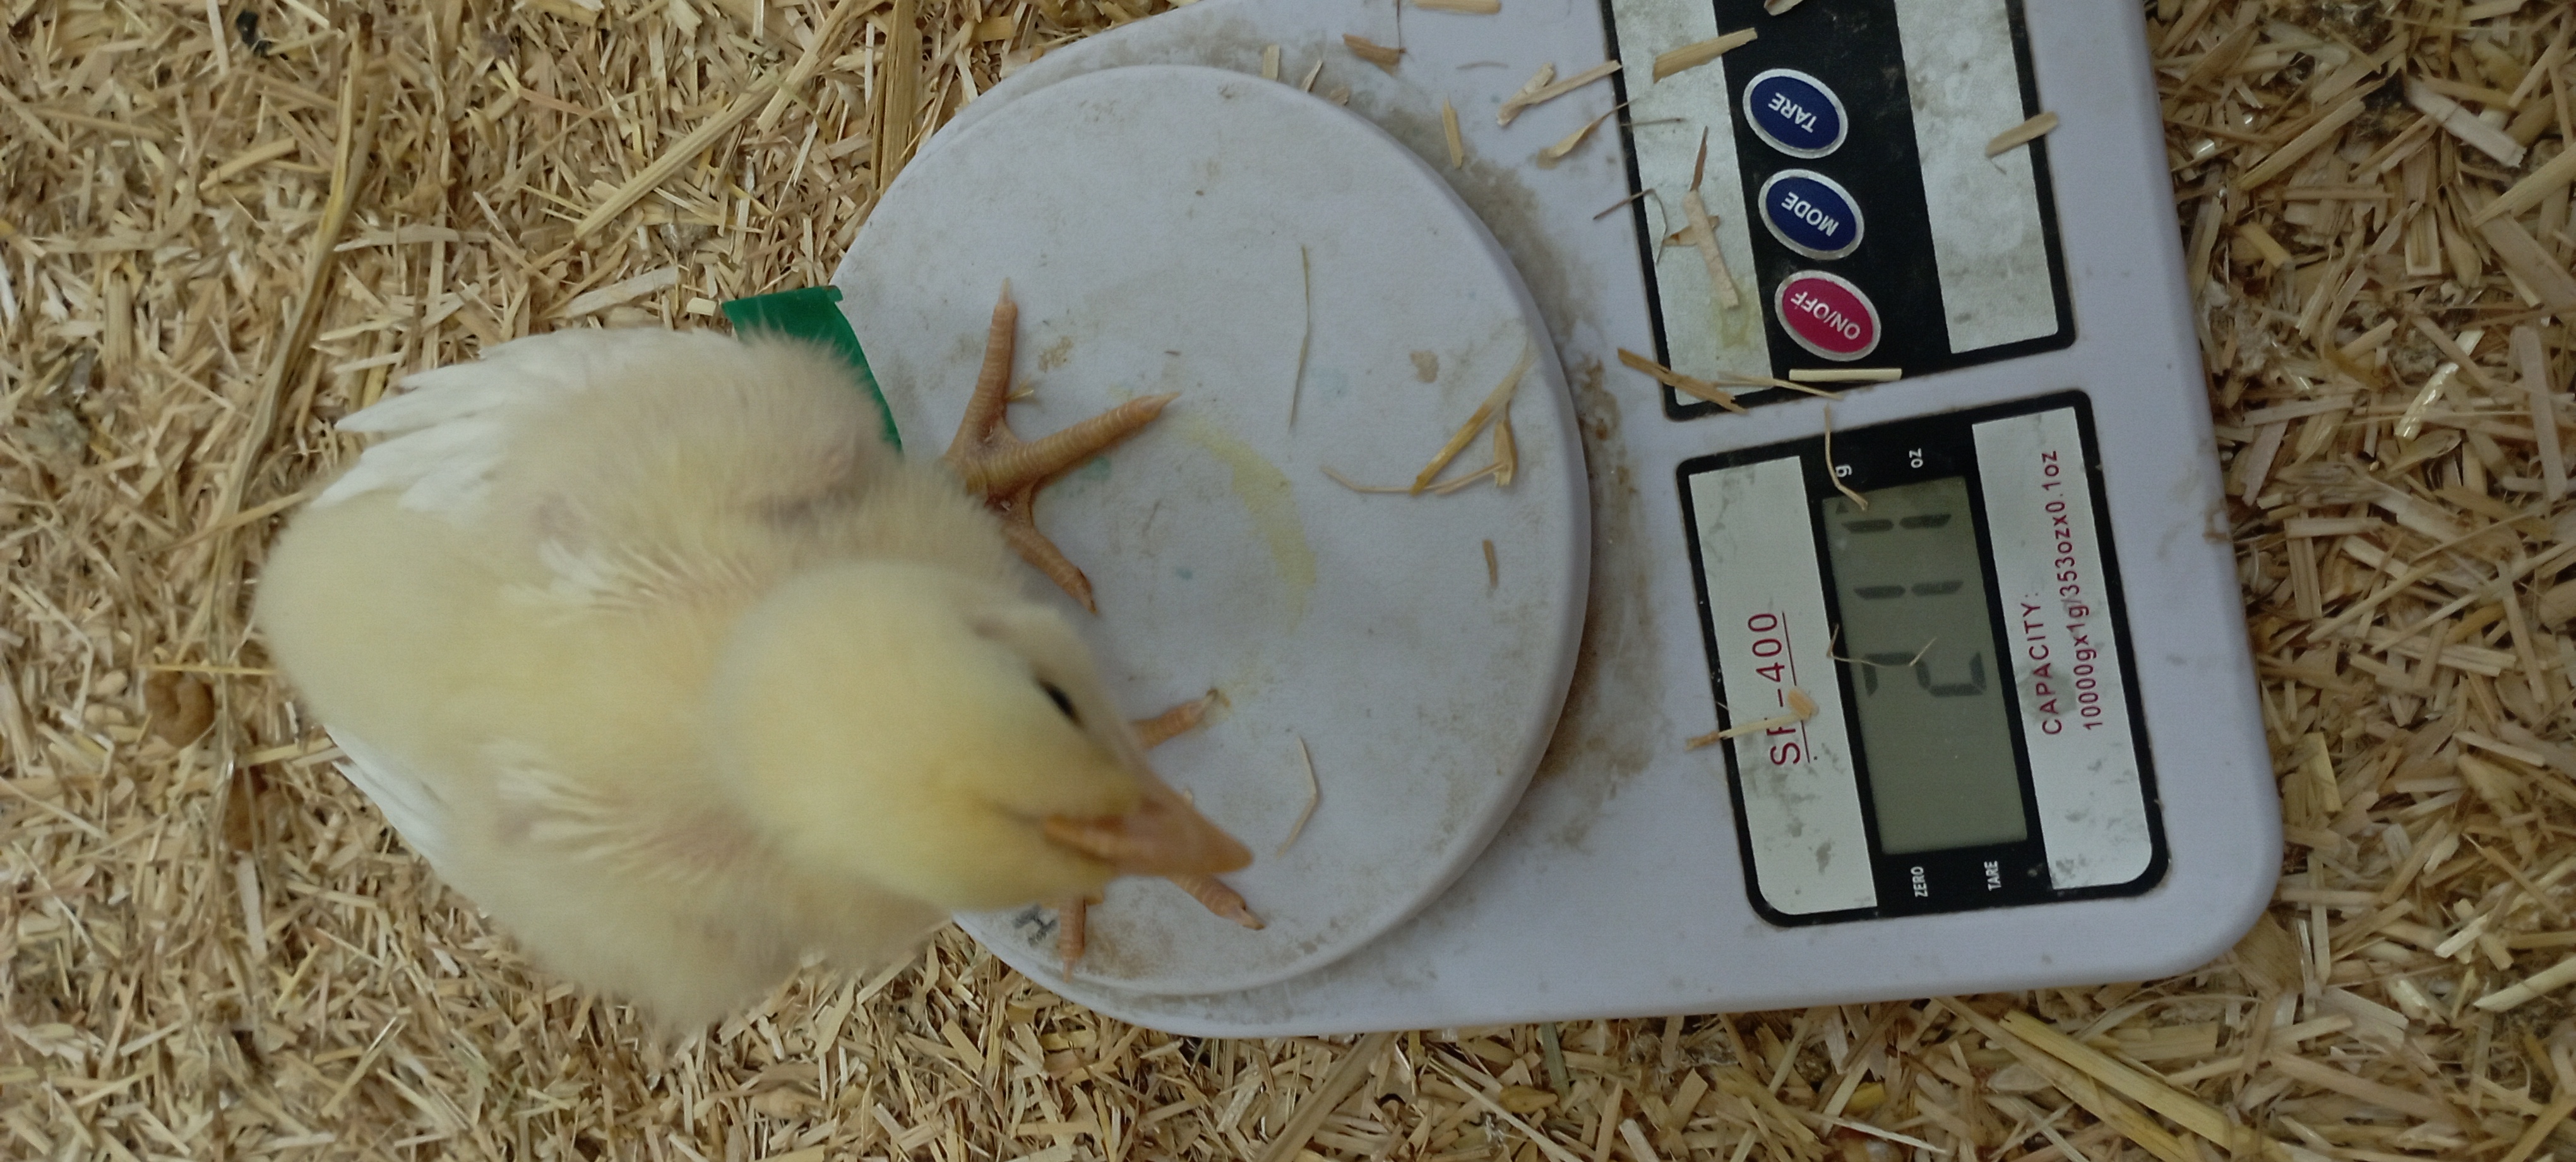
Weight: 211 g